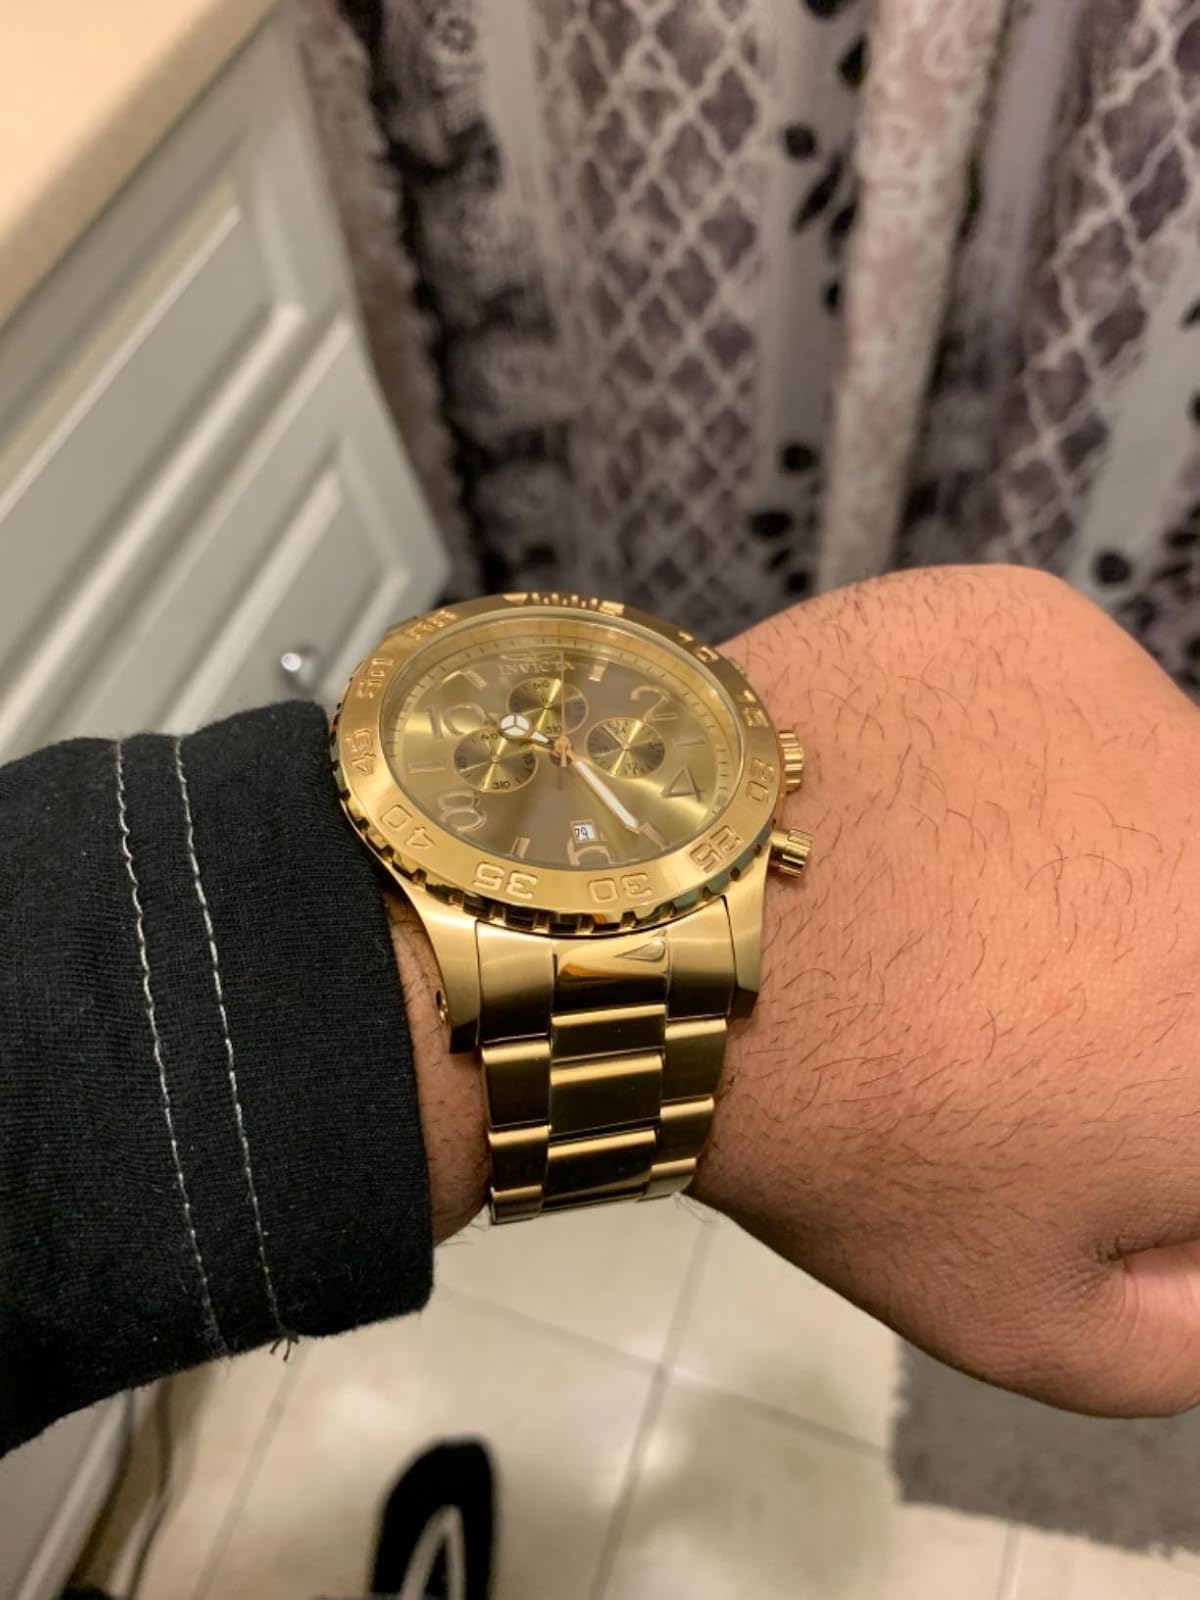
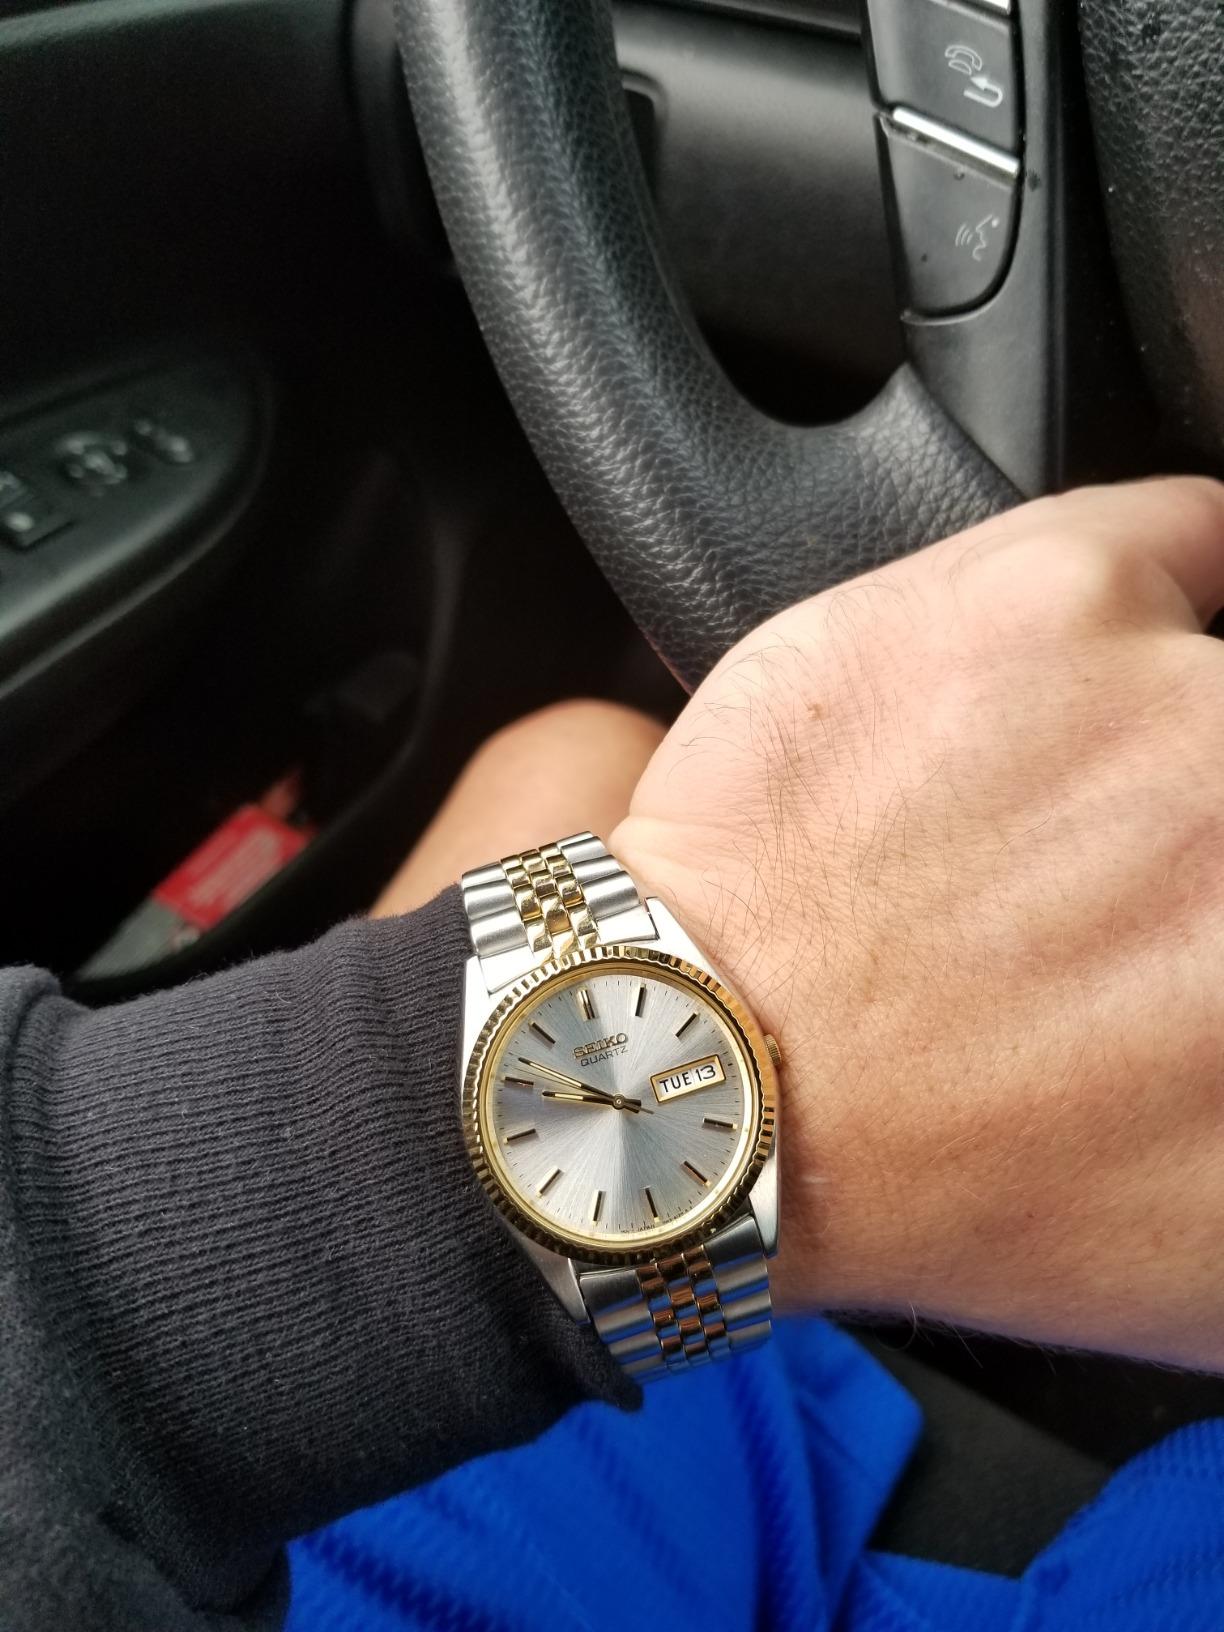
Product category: accessories_watch
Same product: no